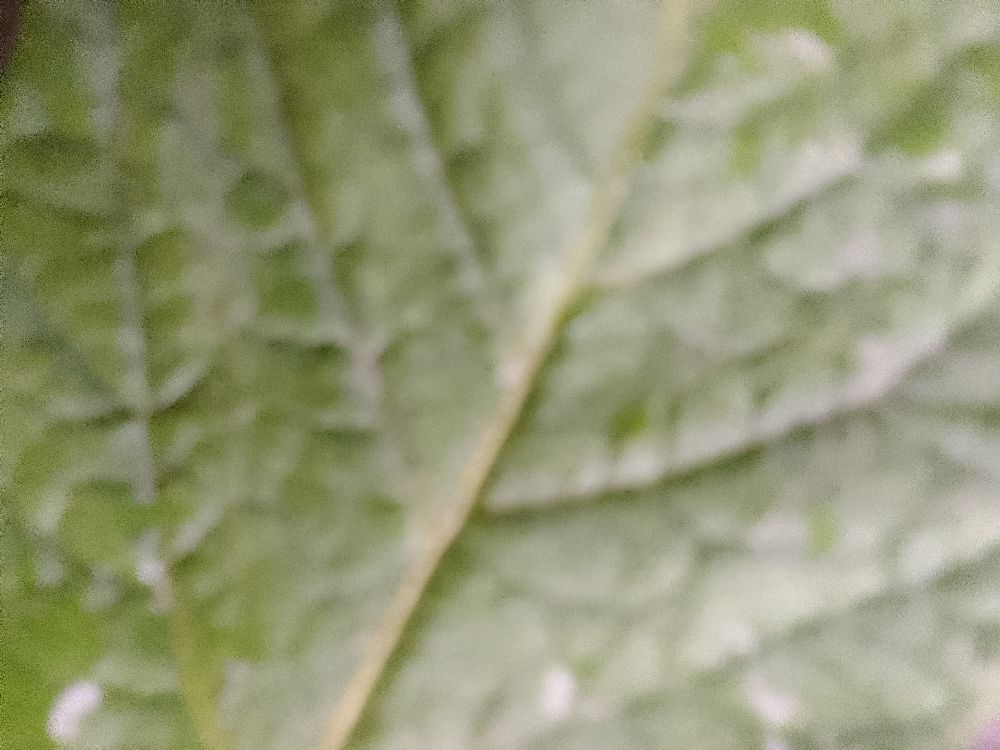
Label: Healthy